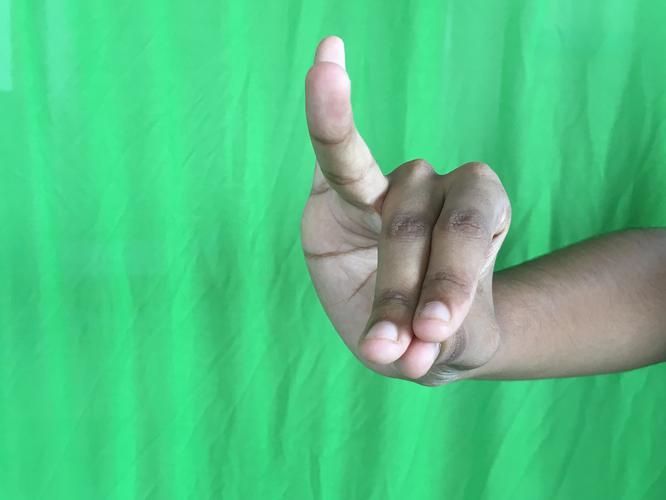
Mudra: Katakamukha_1
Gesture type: single_hand